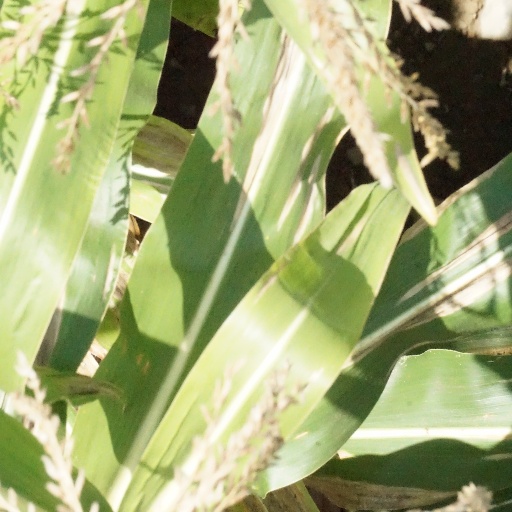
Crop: maize; corn